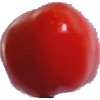
Label: Tomato 2